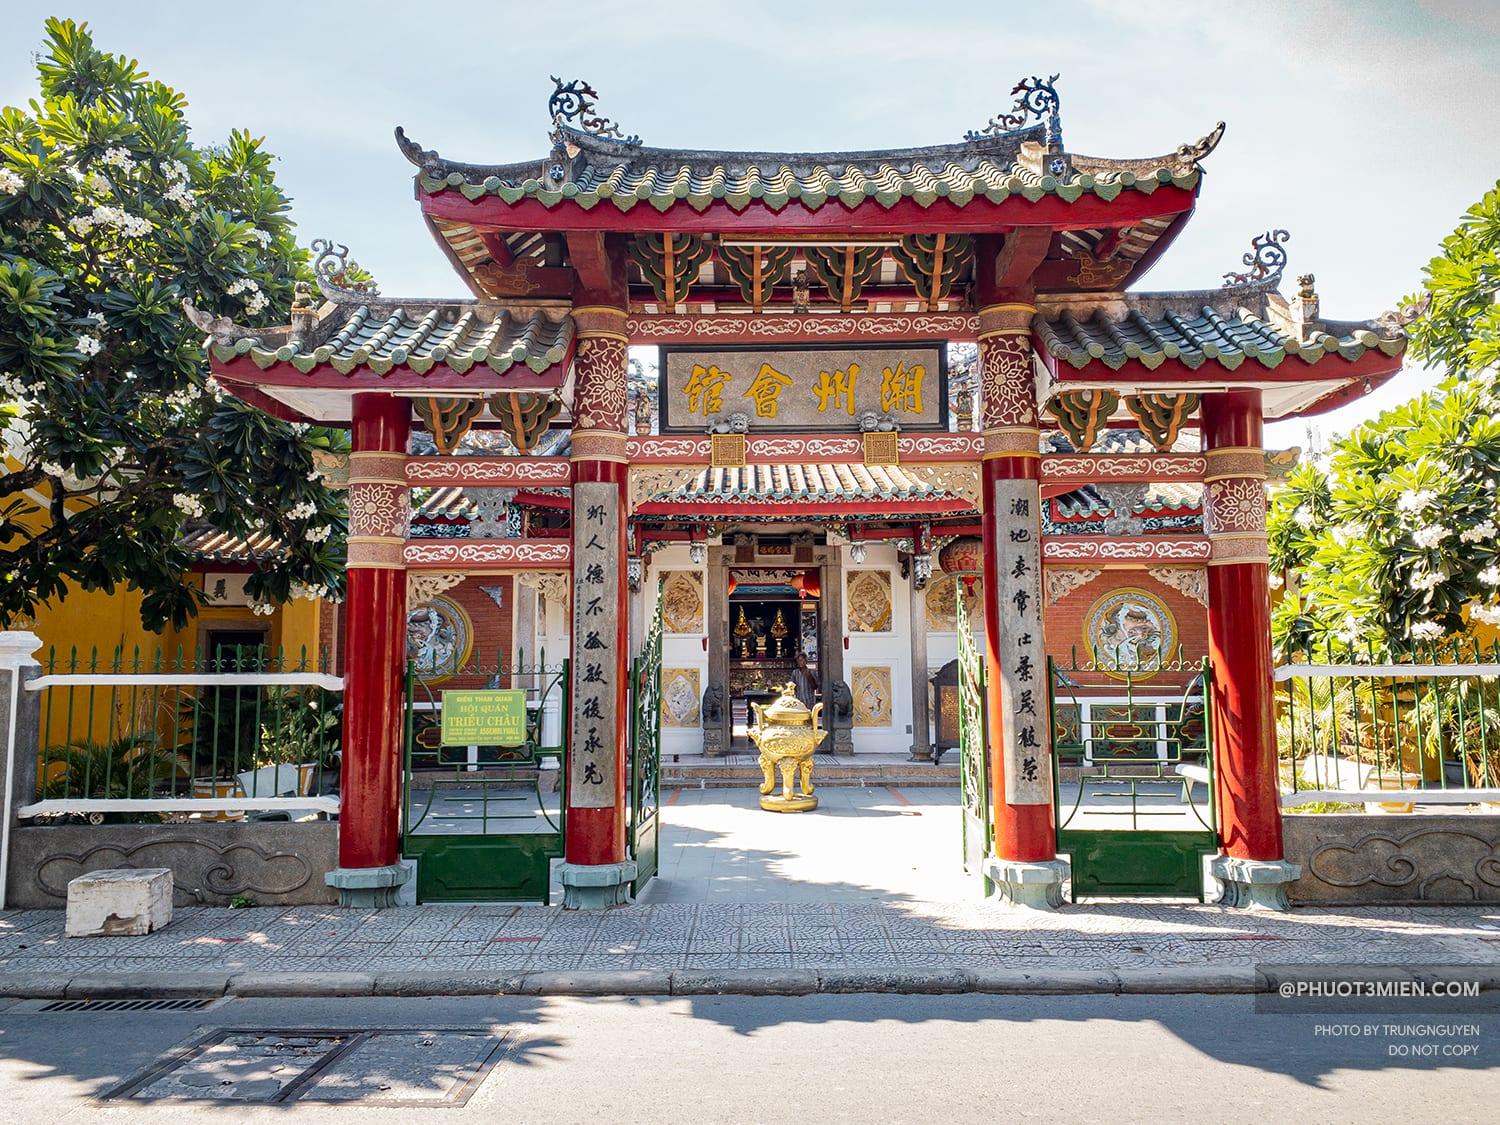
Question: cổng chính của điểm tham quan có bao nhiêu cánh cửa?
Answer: bốn